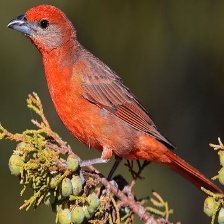
Species: HEPATIC TANAGER
Scientific name: PIRANGA FLAVA